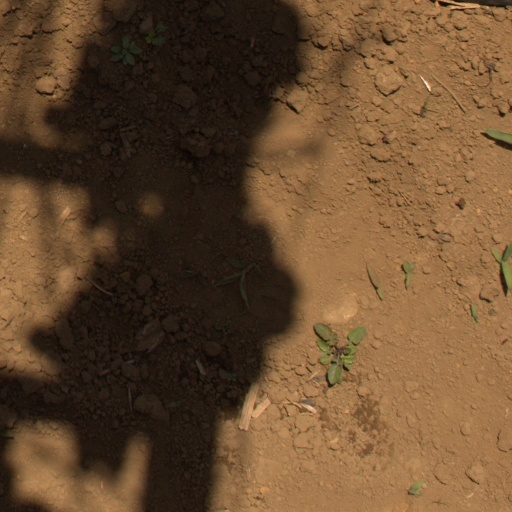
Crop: Jerusalem artichoke